Cromwell, New Zealand

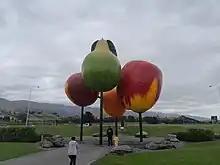
Cromwell fruit sculpture (2022)

The decision to build Clyde Dam and use Cromwell as the accommodation base brought many changes to the town. In the early stages, a government information centre in Cromwell was set on fire in a late-night attack.